Allysin Kay

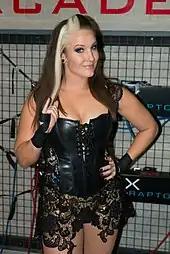
Sienna in August 2016

On April 21, 2016, it was reported that Kay had signed with Total Nonstop Action Wrestling (TNA). She made her debut for the promotion, on the same day, during the May tapings of "Impact Wrestling", working under the ring name Sienna, by attacking Jade. She then engaged in a feud with both Gail Kim and Jade by joining an alliance with Maria and Allie, establishing herself as a villainess. On the April 24 tapings of "Impact Wrestling", Sienna defeated Madison Rayne to become number one contender and face Jade for the TNA Knockouts Championship at Slammiversary On the May 17 episode of "Impact Wrestling", Sienna defeated Velvet Sky with Sky's job on the line. She then lost to Gail Kim, after the match, Sienna and Maria assaulted Kim. On the May 31 episode of "Impact Wrestling", Sienna and Allie were defeated by Kim and Jade in a tag-team match. At Slammiversary, Sienna captured the TNA Knockouts Championship defeating Jade and Gail Kim after Marti Bell returned and attacked Jade. On August 25, 2016, in Turning Point Sienna lost the TNA Knockouts Championship against Allie in a Five–Way Match, also involving Madison Rayne, Marti Bell, and Jade. Aligned with Maria and Laurel Van Ness, she often attacked Gail Kim.